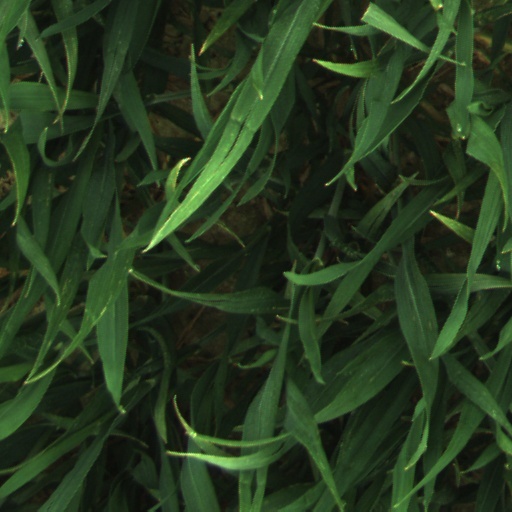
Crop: wheat